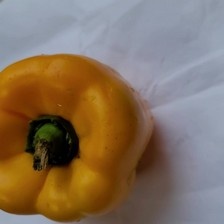
Label: capsicum